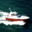
Label: ship